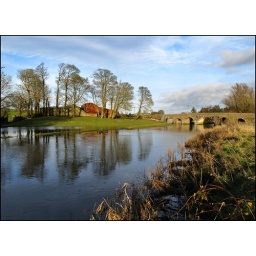
The river Owenmore passes under this bridge between Ballymote and Bunnanadden.